Don Kardong

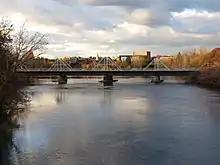
Don Kardong Bridge in 2018

From 1977 to 1986, Kardong owned and operated a retail running store in Spokane; he founded the Lilac Bloomsday Run in 1977.